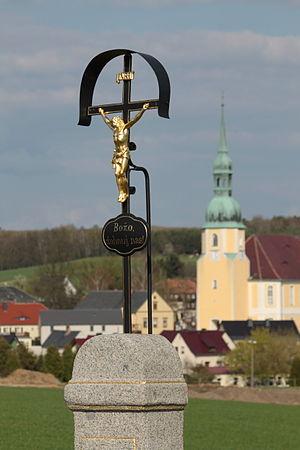
Crostwitz, en haut-sorabe: Chrósćicy, est une commune rurale de Saxe, située dans l'arrondissement de Bautzen, dans le district de Dresde. Le village en lui-même compte 591 habitants, et l'ensemble de la commune, 1 069 habitants. Plus de 84 % des habitants en 2001 y parlaient encore le haut-sorabe.